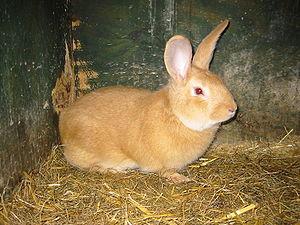
Le Fauve de Bourgogne est une race de lapin domestique, d'origine française. Elle est apparue en Bourgogne au début du XXᵉ siècle, puis s'est répandue dans l'ensemble du territoire français, notamment grâce à sa vitesse de croissance très importante. Aujourd'hui la fédération française de cuniculiculture estime qu'il s'agit de la race comptant le plus d'éleveurs amateurs en France.